Maryland Route 781

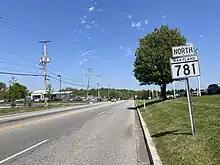
View north along MD 781 at US 40 in Elkton

MD 781 begins at an intersection with US 40 (Pulaski Highway) in the town of Elkton west of the U.S. Highway's crossing of the Delaware state line. The highway heads north as a two-lane undivided road to the west of the state line and to the east of Grays Hill. MD 781 leaves the town of Elkton about halfway through its course, but the route follows a finger of unincorporated area between sections of the town to its northern terminus. That terminus is at MD 281 (Red Hill Road) west of that highway's crossing of the state line.